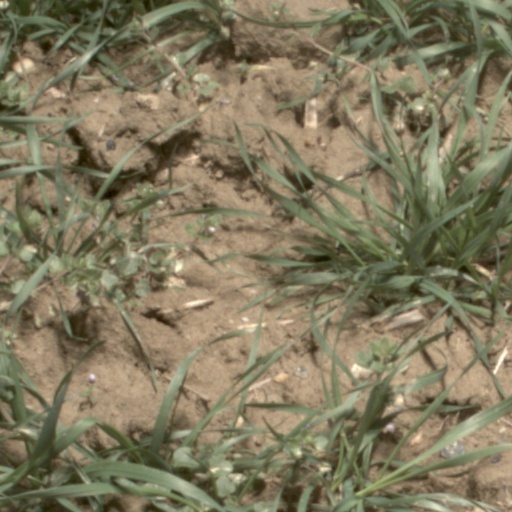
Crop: wheat